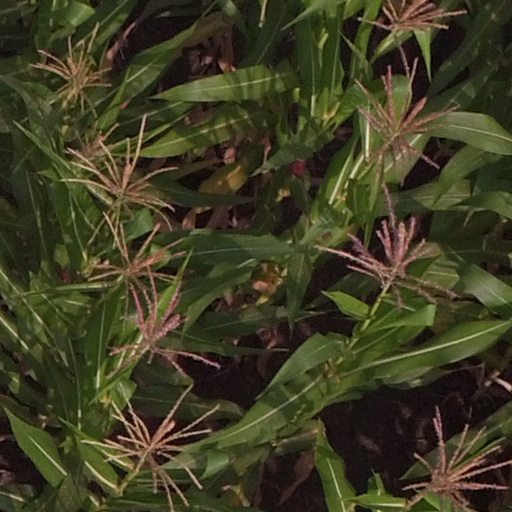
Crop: maize; corn